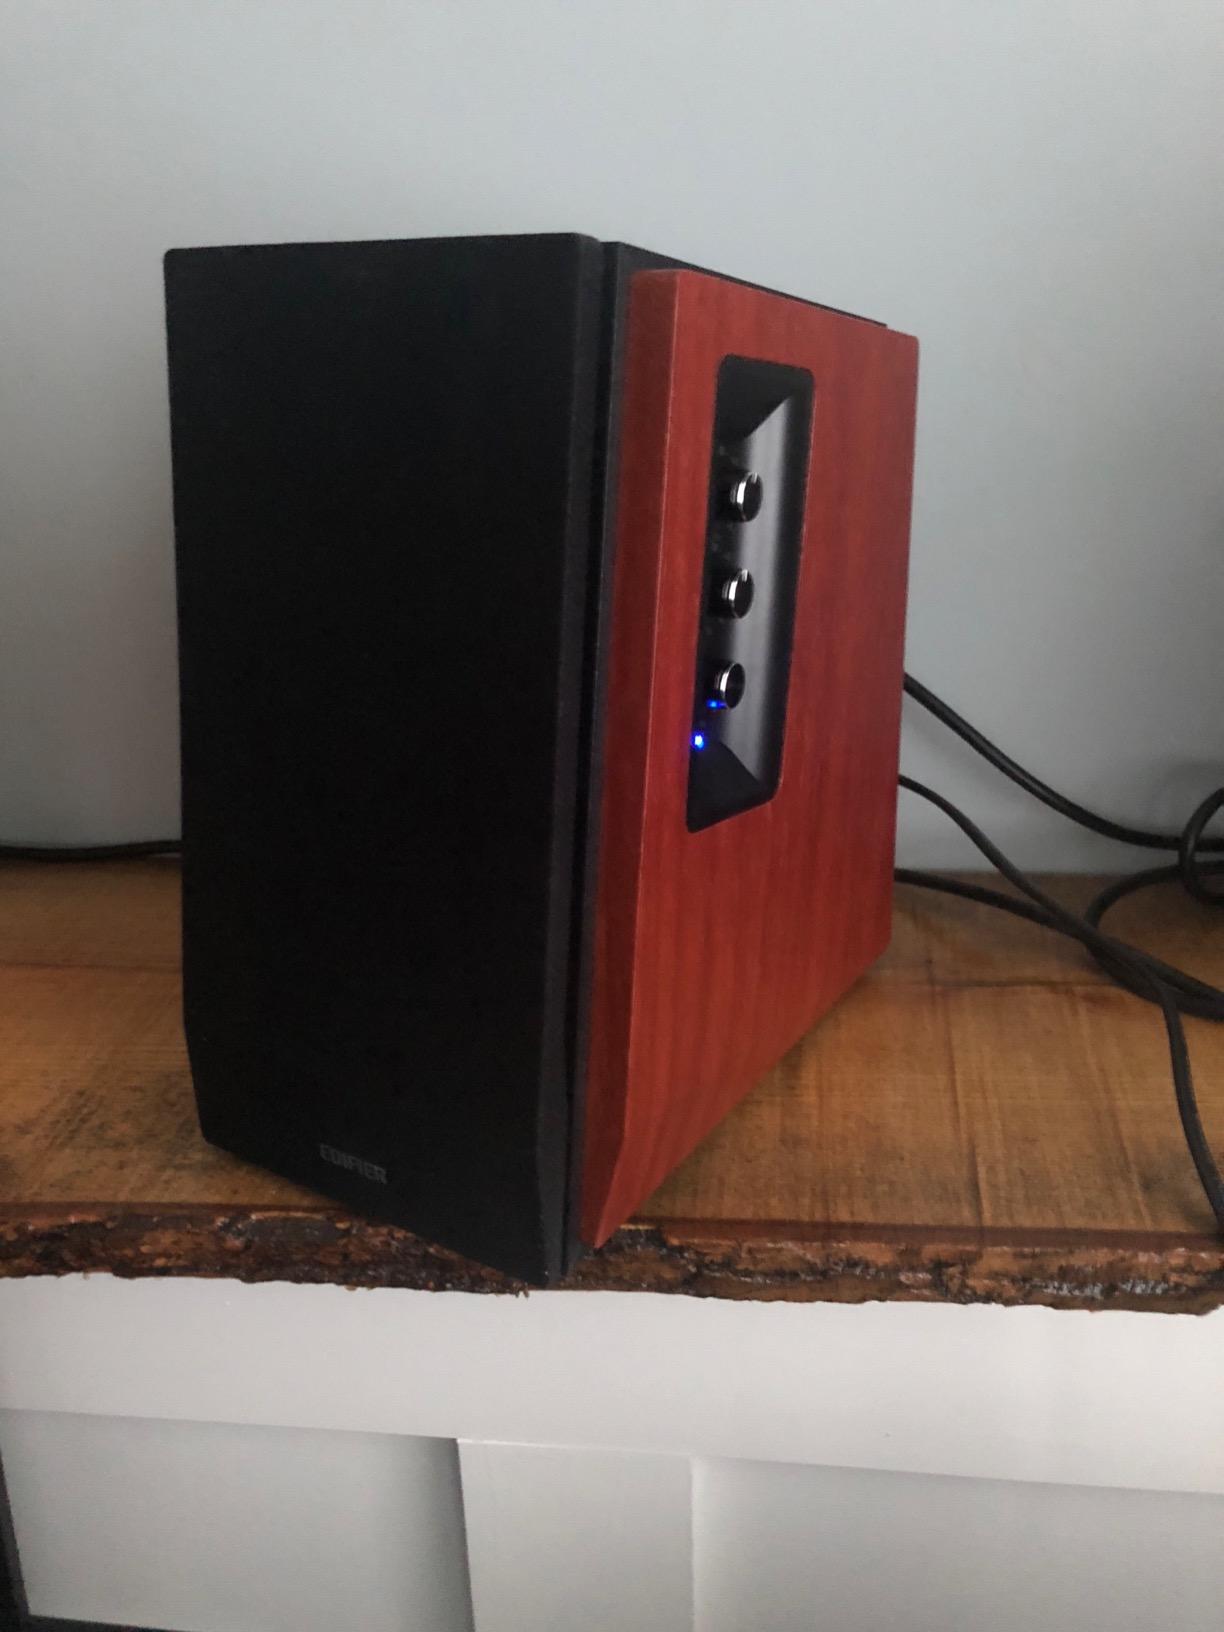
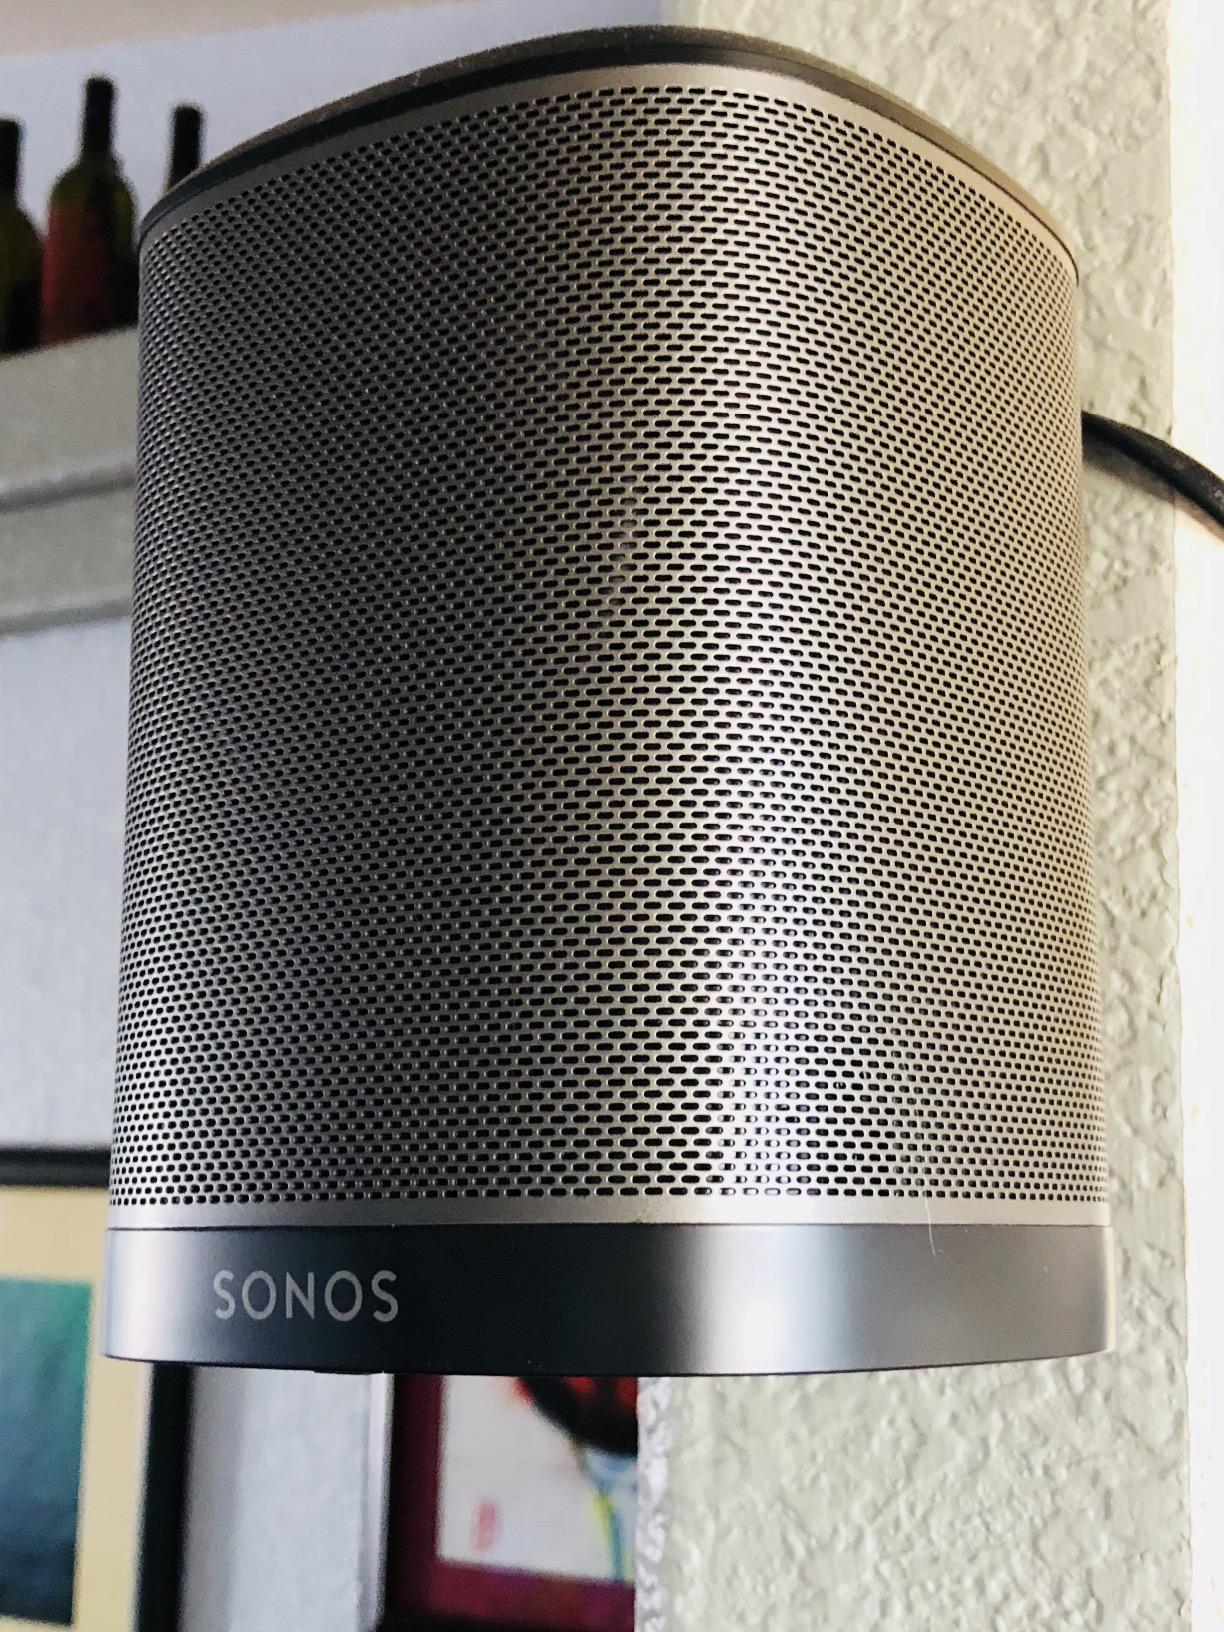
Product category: speaker
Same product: no